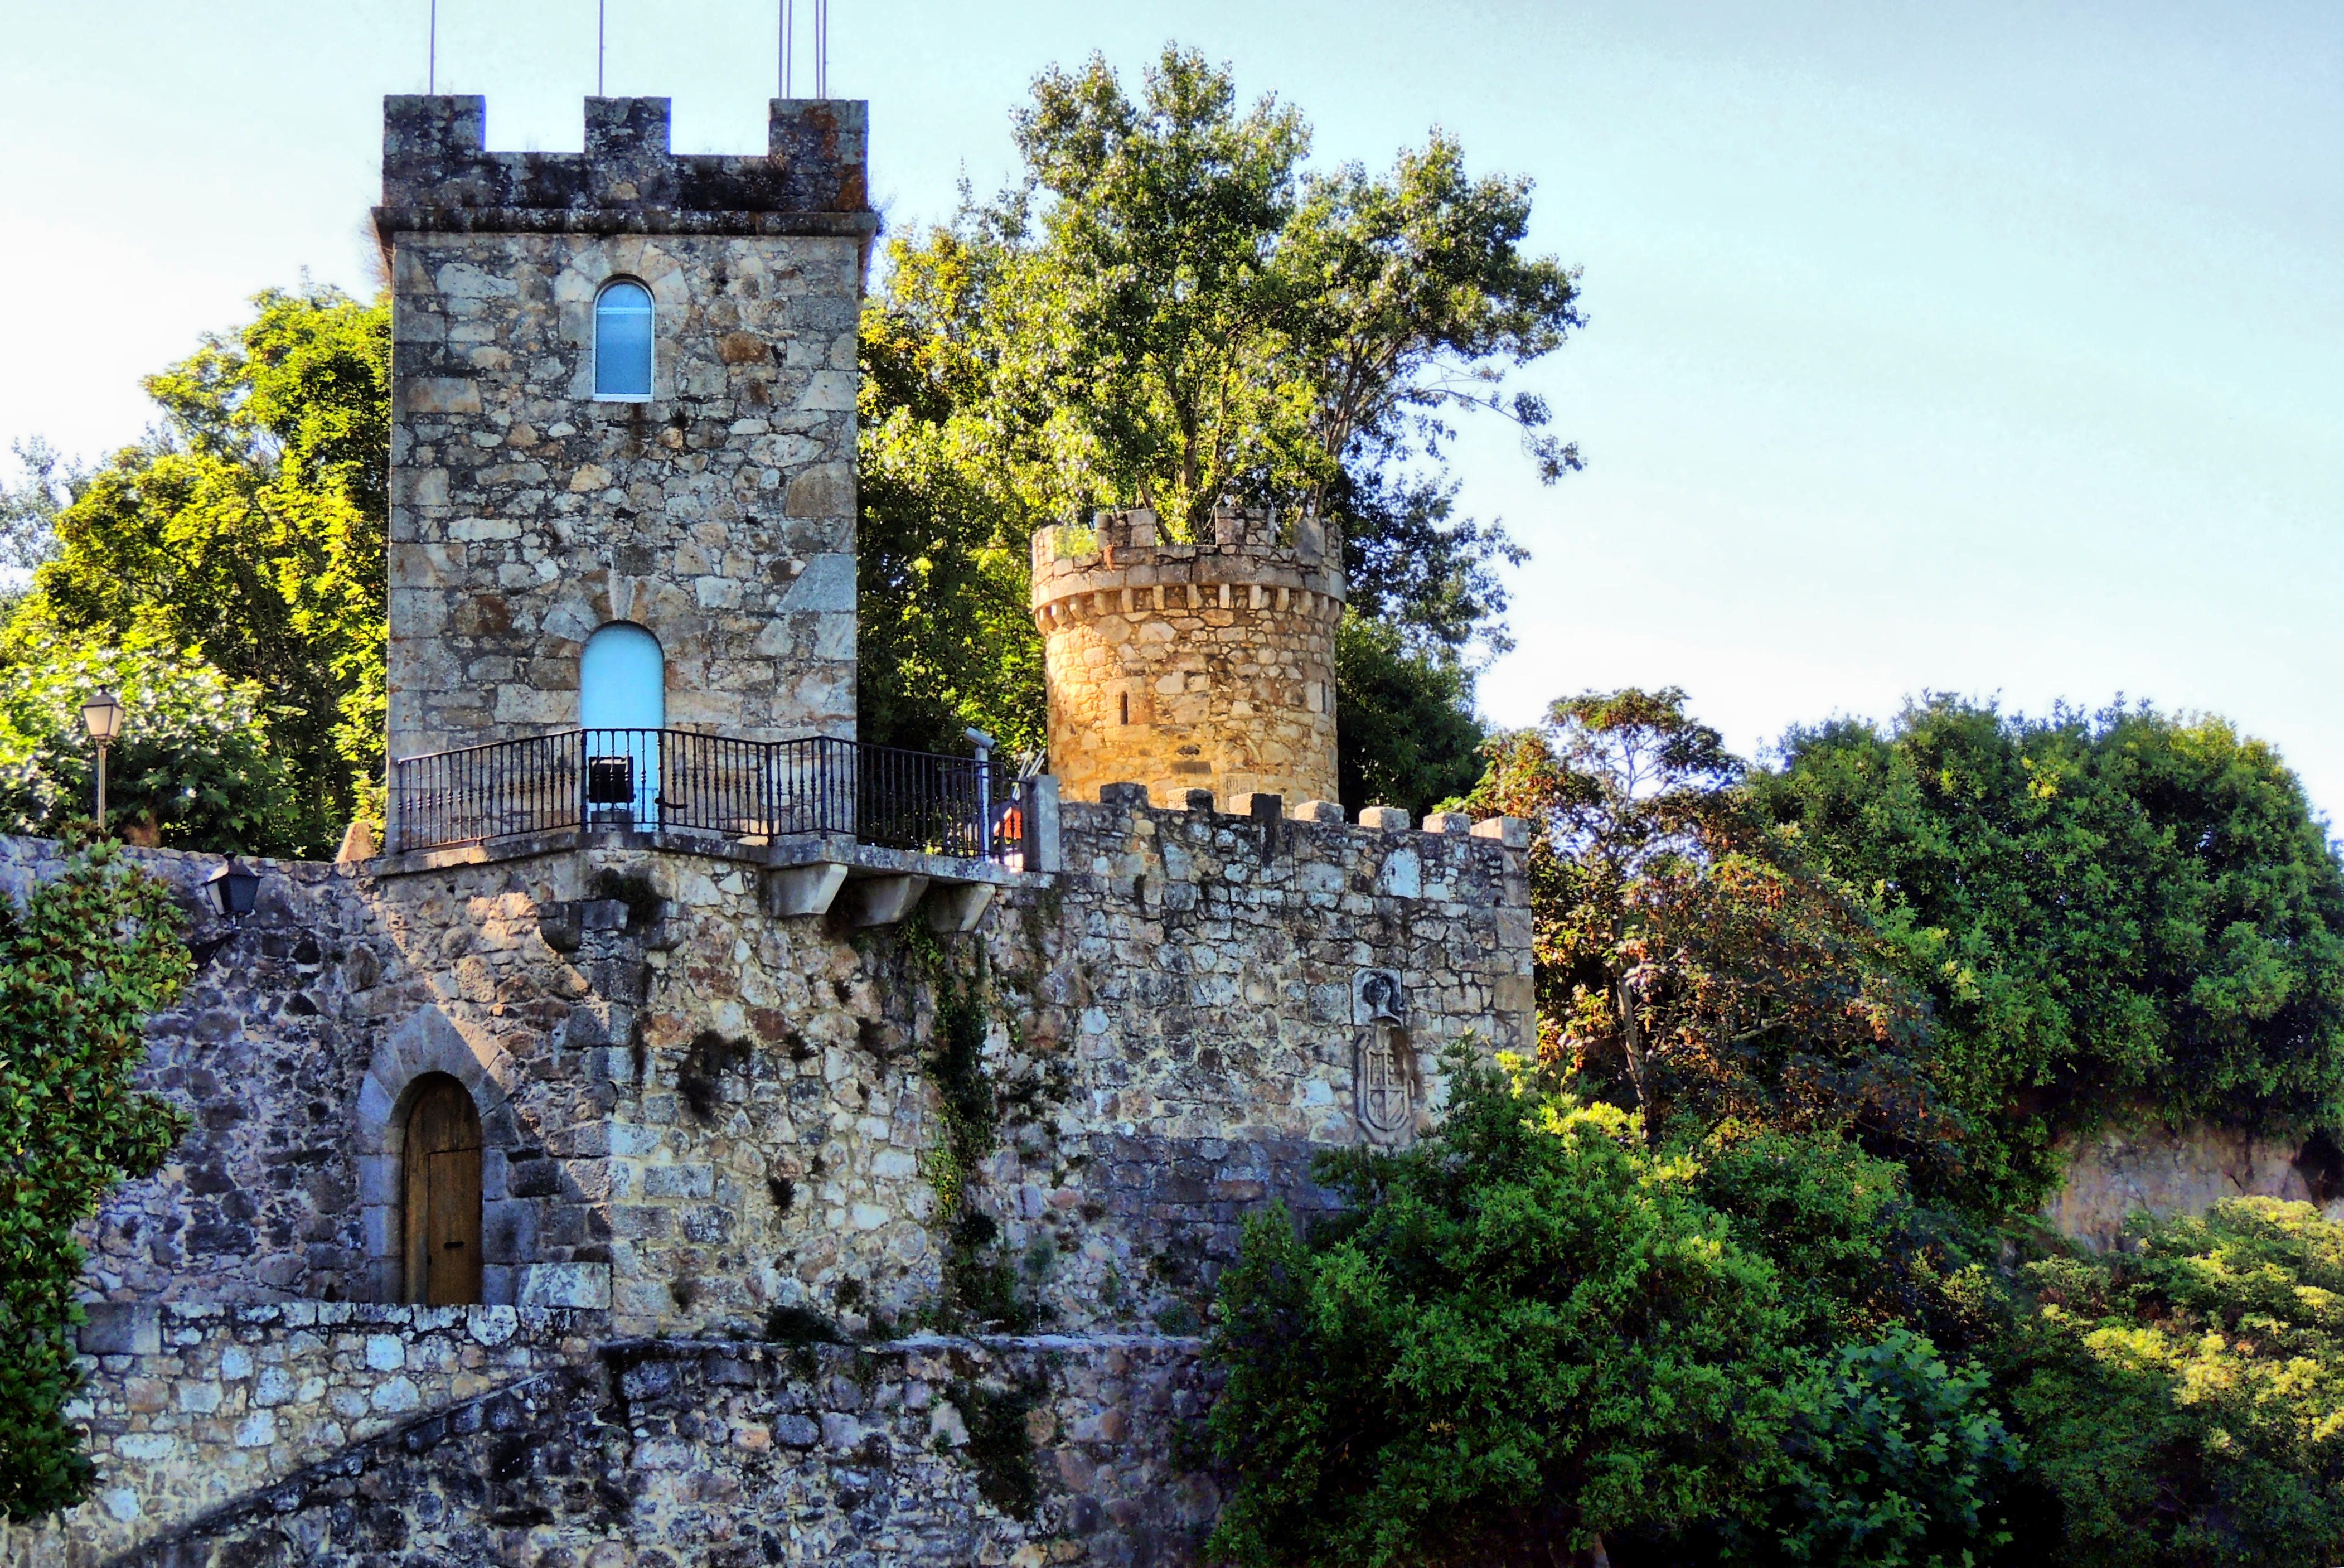
building, chateau, stone, village, tower, castle, chapel, tourism, ruins, monastery, castillo, piedra, fortaleza, estate, pedra, oleiros, rural area, coru a, castela